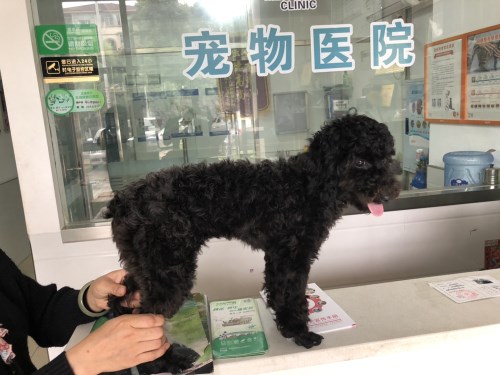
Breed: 7449-n000128-teddy